Arthur Francis Basset Hull

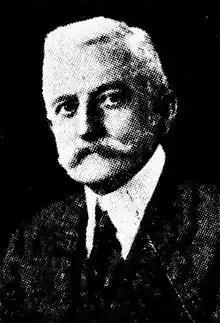
Arthur Francis Basset Hull in 1921

Arthur Francis Basset Hull (1862–1945) was an Australian public servant, naturalist and philatelist. He signed the Roll of Distinguished Philatelists in 1921.